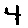
Label: 4